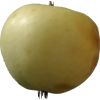
Label: Apple hit 1